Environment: lab
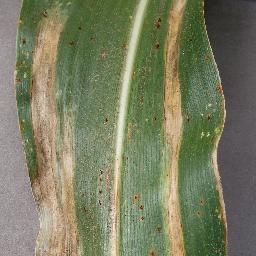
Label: northern_corn_leaf_blight